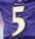
Number: 5